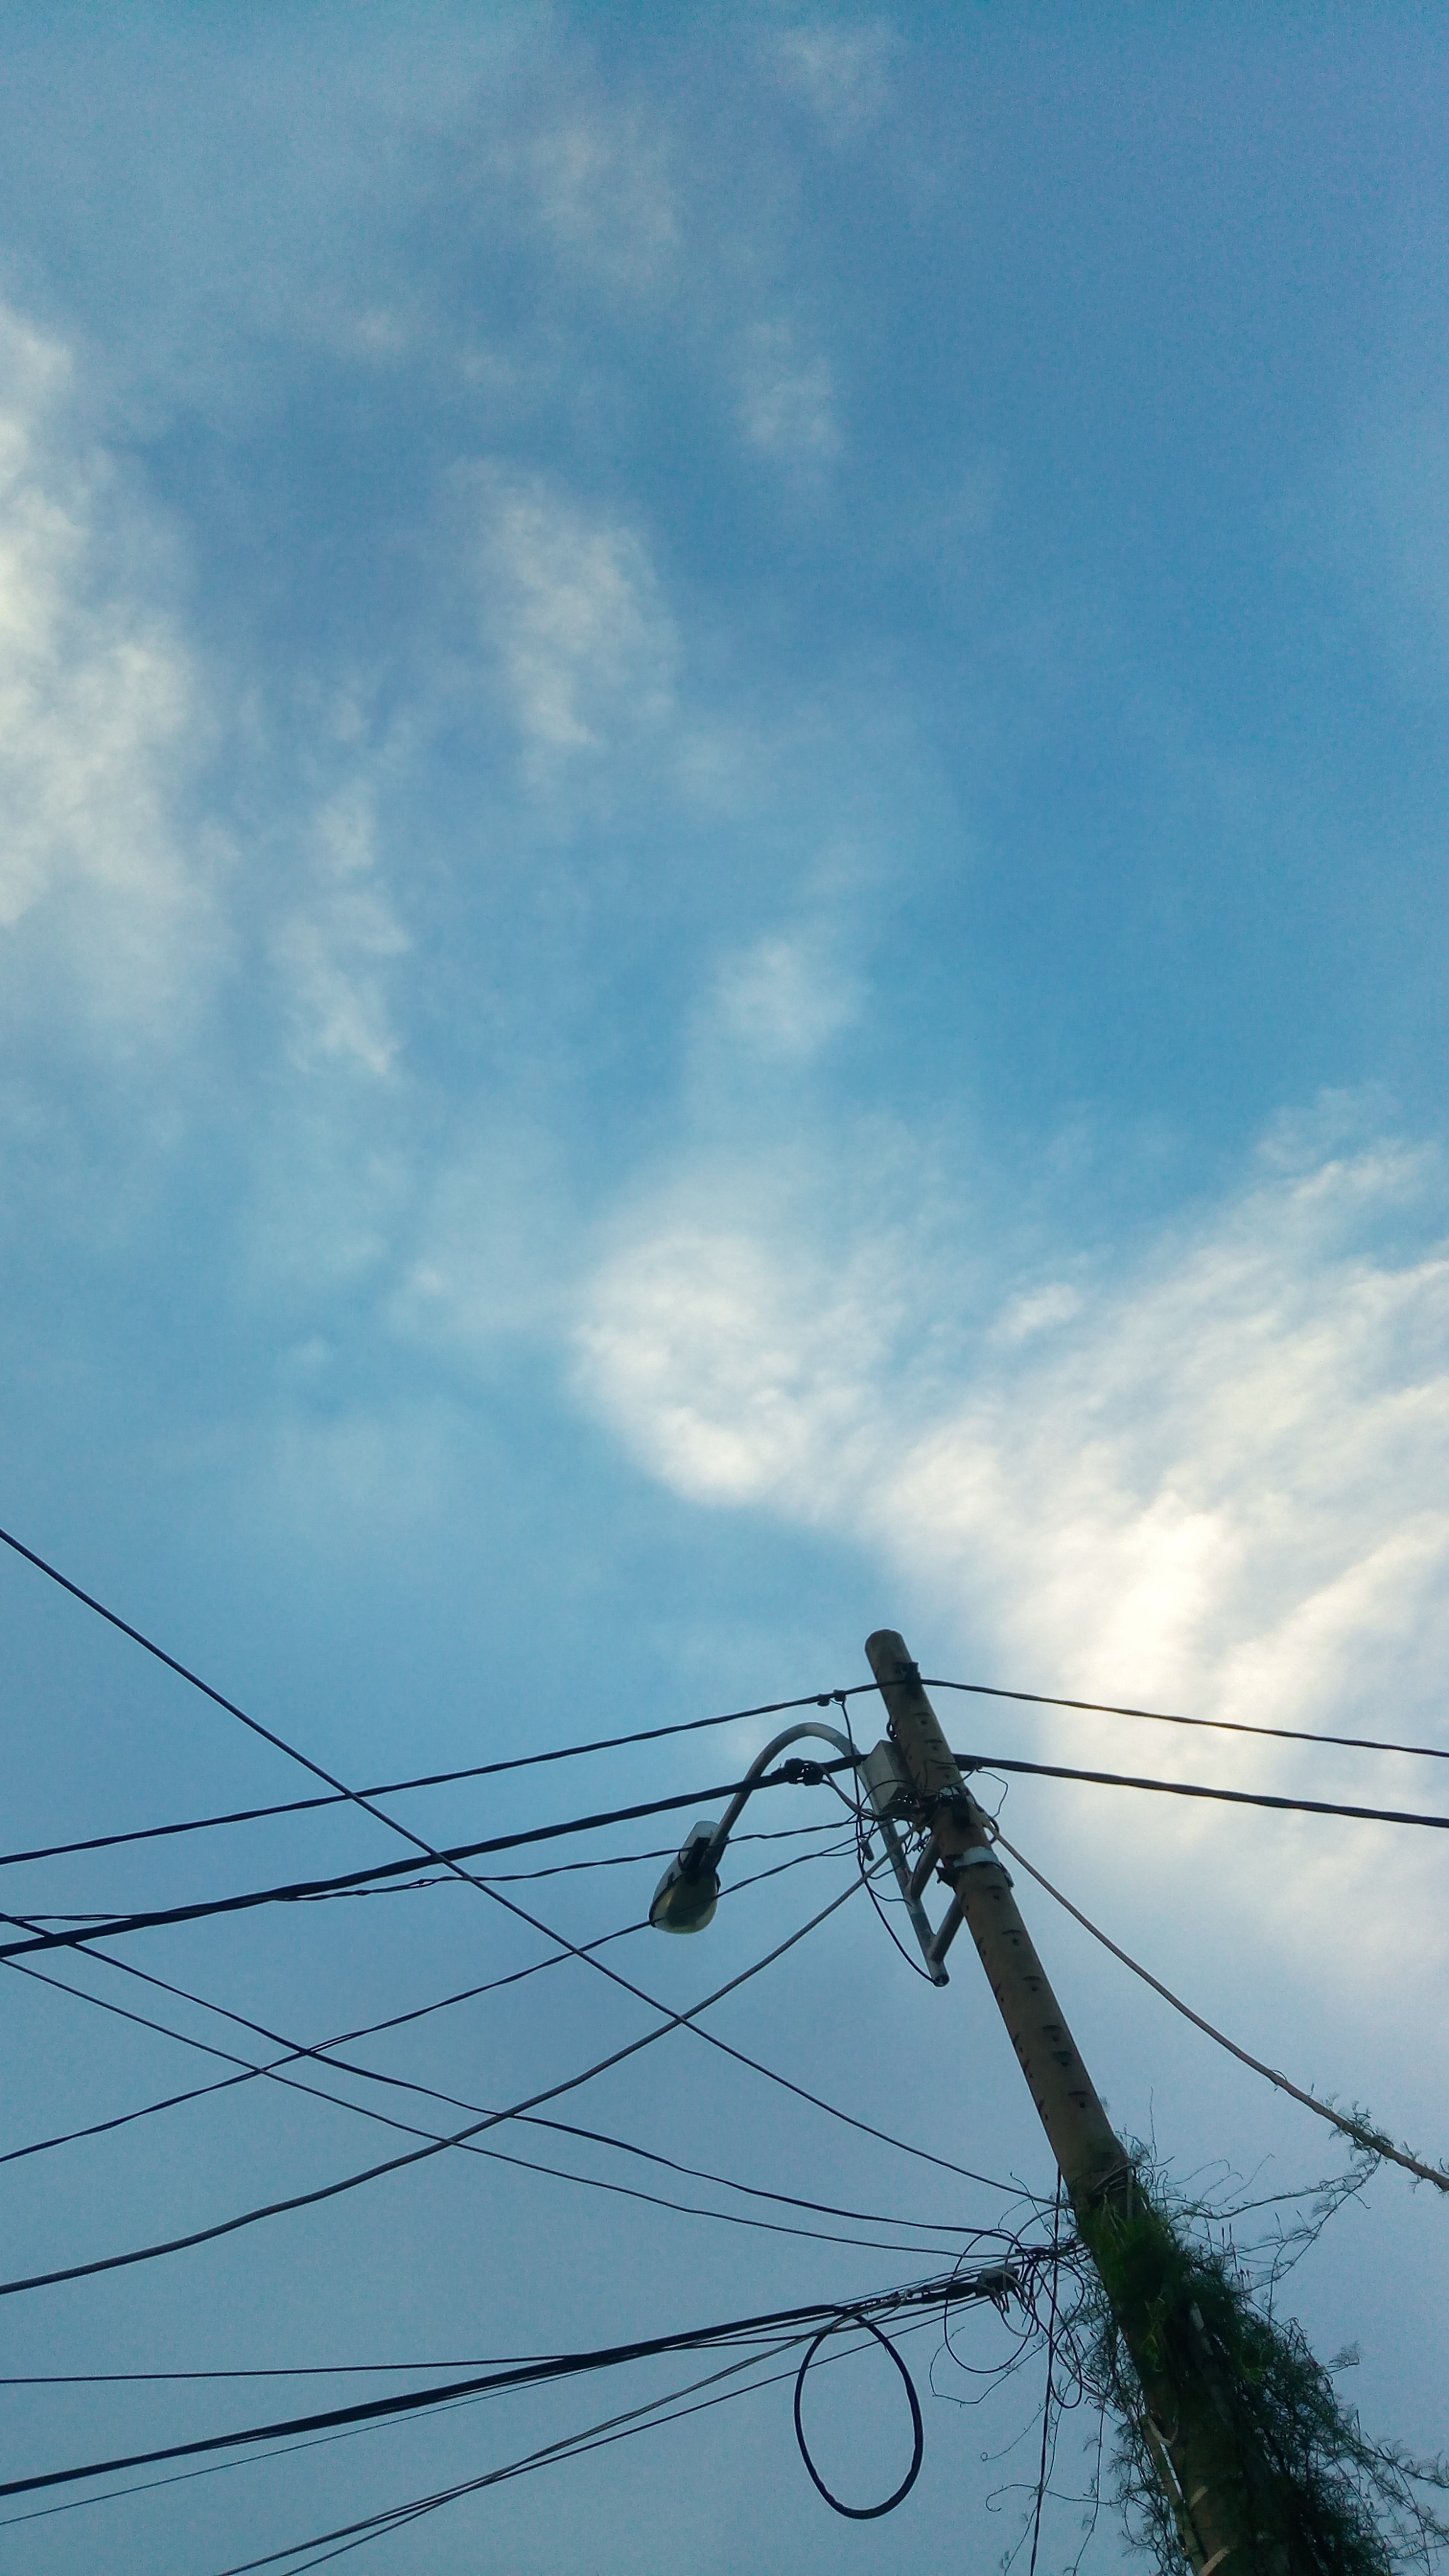
sky, cloud, overhead power line, electricity, tree, electrical supply, electrical wiring, cable, wire, technology, electric blue, cumulus, pole, public utility, transmission tower, meteorological phenomenon, event, metal, evening, electrical network, plant, wind